Question: Please indicate a possible affordance area of the baseball bat that can be used for swinging.
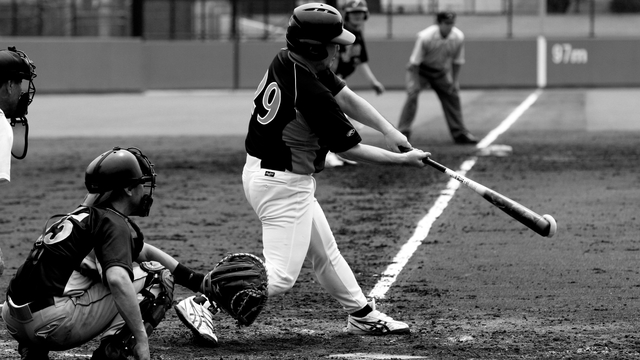
Answer: [384.948, 121.898, 491.066, 200.572]